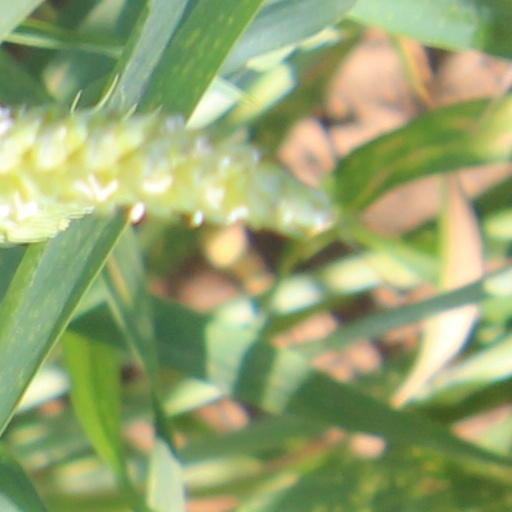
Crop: wheat